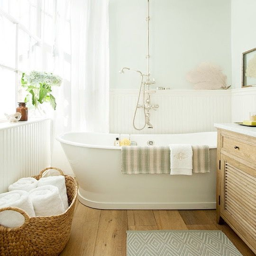
when it comes to a spa - like environment in the bathroom , soft shades of blue might be the most obvious choice , but pale green can create a similar soothing effect